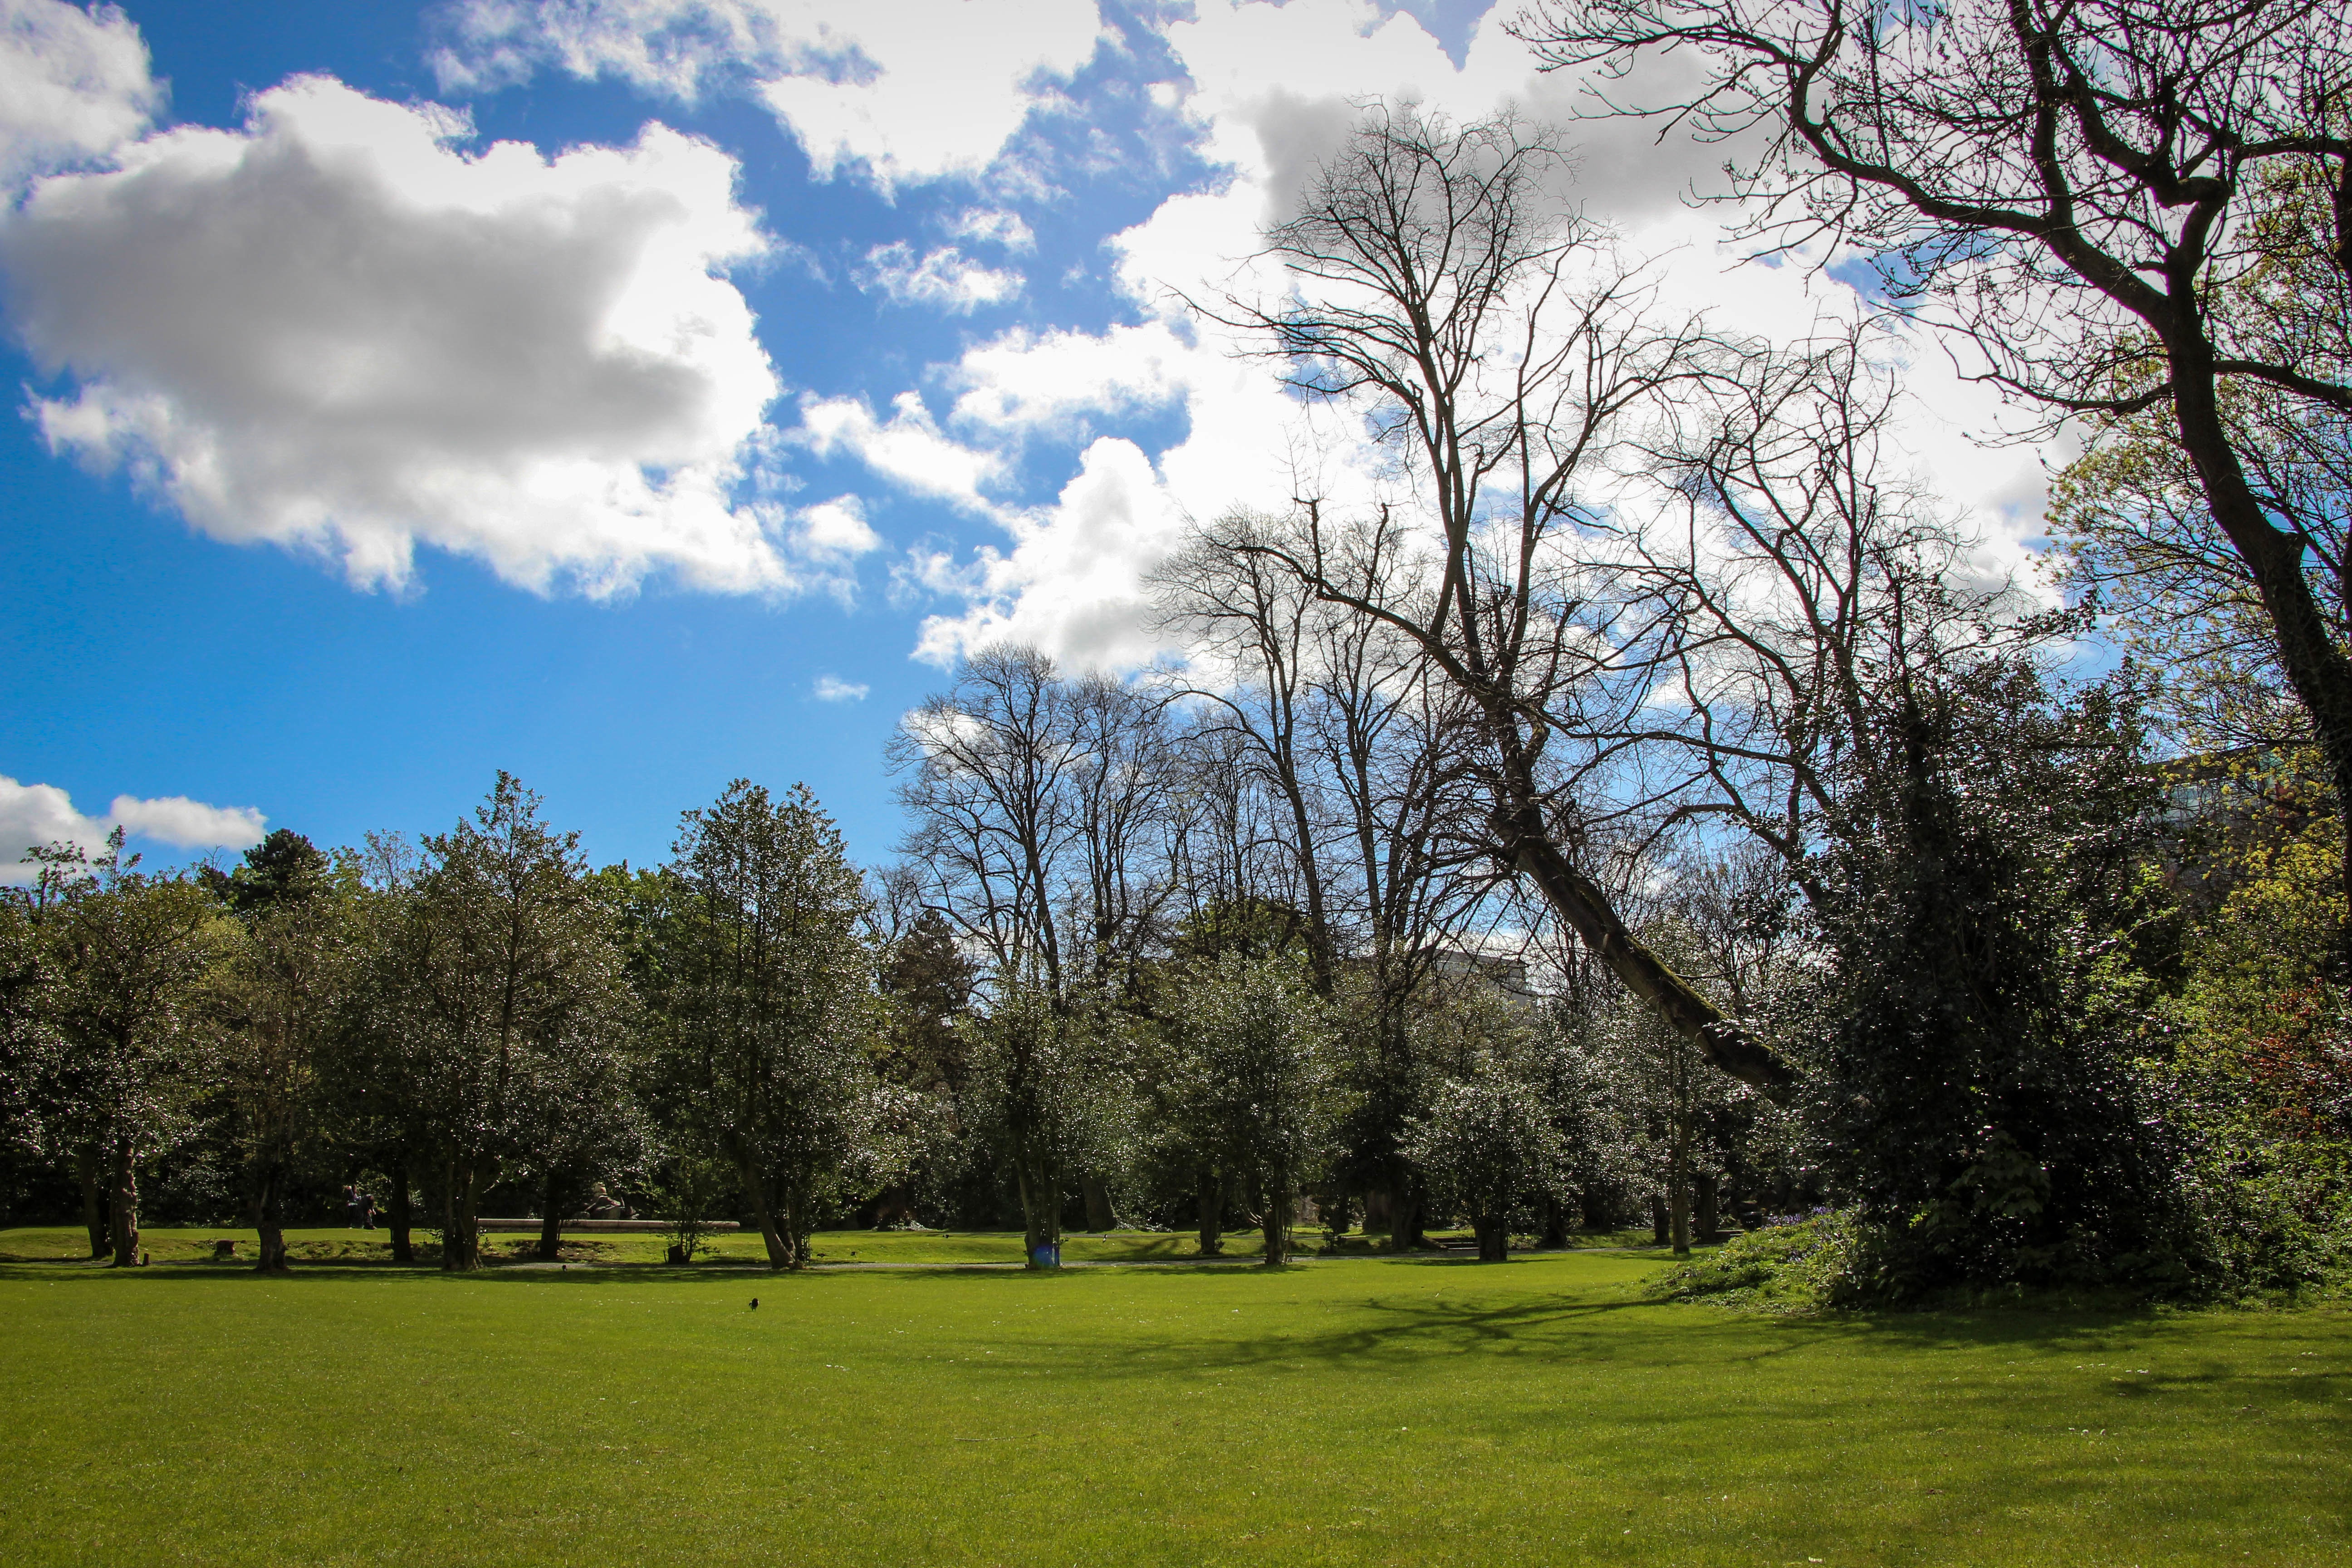
landscape, tree, nature, grass, cloud, plant, sky, field, lawn, meadow, flower, park, woodland, rural area, woody plant